Rigveda

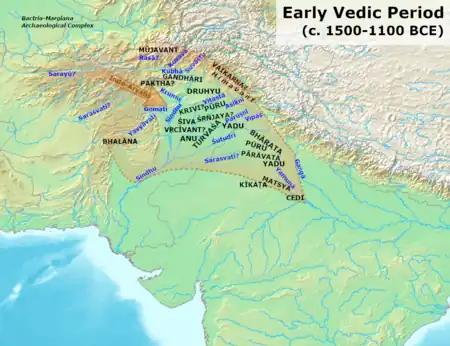
A map of tribes and rivers mentioned in the "Rigveda".

According to Jamison and Brereton, in their 2014 translation of the "Rigveda", the dating of this text "has been and is likely to remain a matter of contention and reconsideration". The dating proposals so far are all inferred from the style and the content within the hymns themselves. Philological estimates tend to date the bulk of the text to the second half of the second millennium BCE. Being composed in an early Indo-Aryan language, the hymns must post-date the Indo-Iranian separation, dated to roughly 2000 BCE. A reasonable date close to that of the composition of the core of the "Rigveda" is that of the Mitanni documents of northern Syria and Iraq (1350 BCE), which also mention the Vedic gods such as Varuna, Mitra and Indra. Some scholars have suggested that the Rig Veda was composed on the banks of a river in Haraxvaiti province in southern Afghanistan (Persian: Harahvati; Sanskrit: Sarasvati; possibly the Helmand or Arghandab). Other evidence also points to a composition date close to 1400 BCE. The earliest texts were composed in the northwestern regions of the Indian subcontinent, and the more philosophical later texts were most likely composed in or around the region that is the modern era state of Haryana.